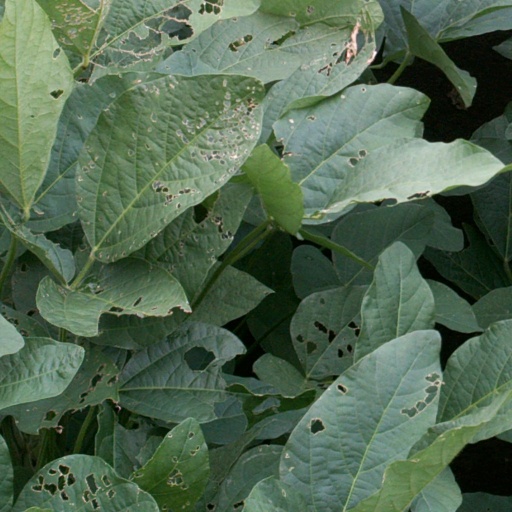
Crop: soybean